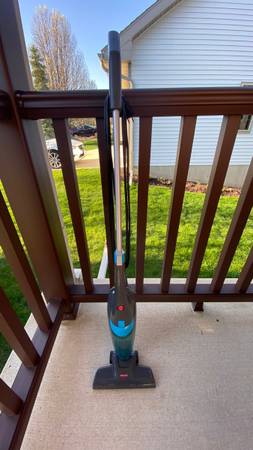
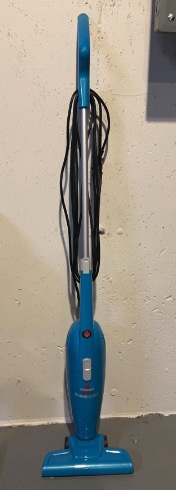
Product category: items_vacuum
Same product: no